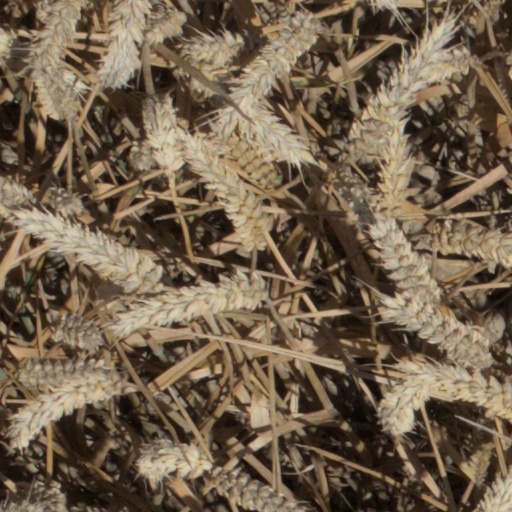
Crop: wheat